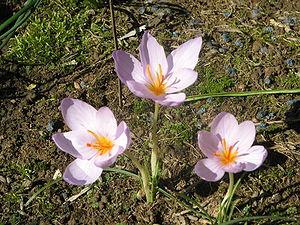
Crocus est un genre botanique de la famille des Iridaceae, qui comprend 90 espèces, dont un tiers fleurit en automne. Les espèces sont en majorité originaires des montagnes de la région méditerranéenne ; la plus grande concentration se trouvant dans les Balkans et en Asie mineure. Font exception Crocus vernus Hill, qui remonte jusqu'en Europe centrale et quelques espèces, notamment Crocus alatavicus Semenova & Reg. et Crocus korolkowii Regel ex Maw, originaires des montagnes d'Asie centrale.